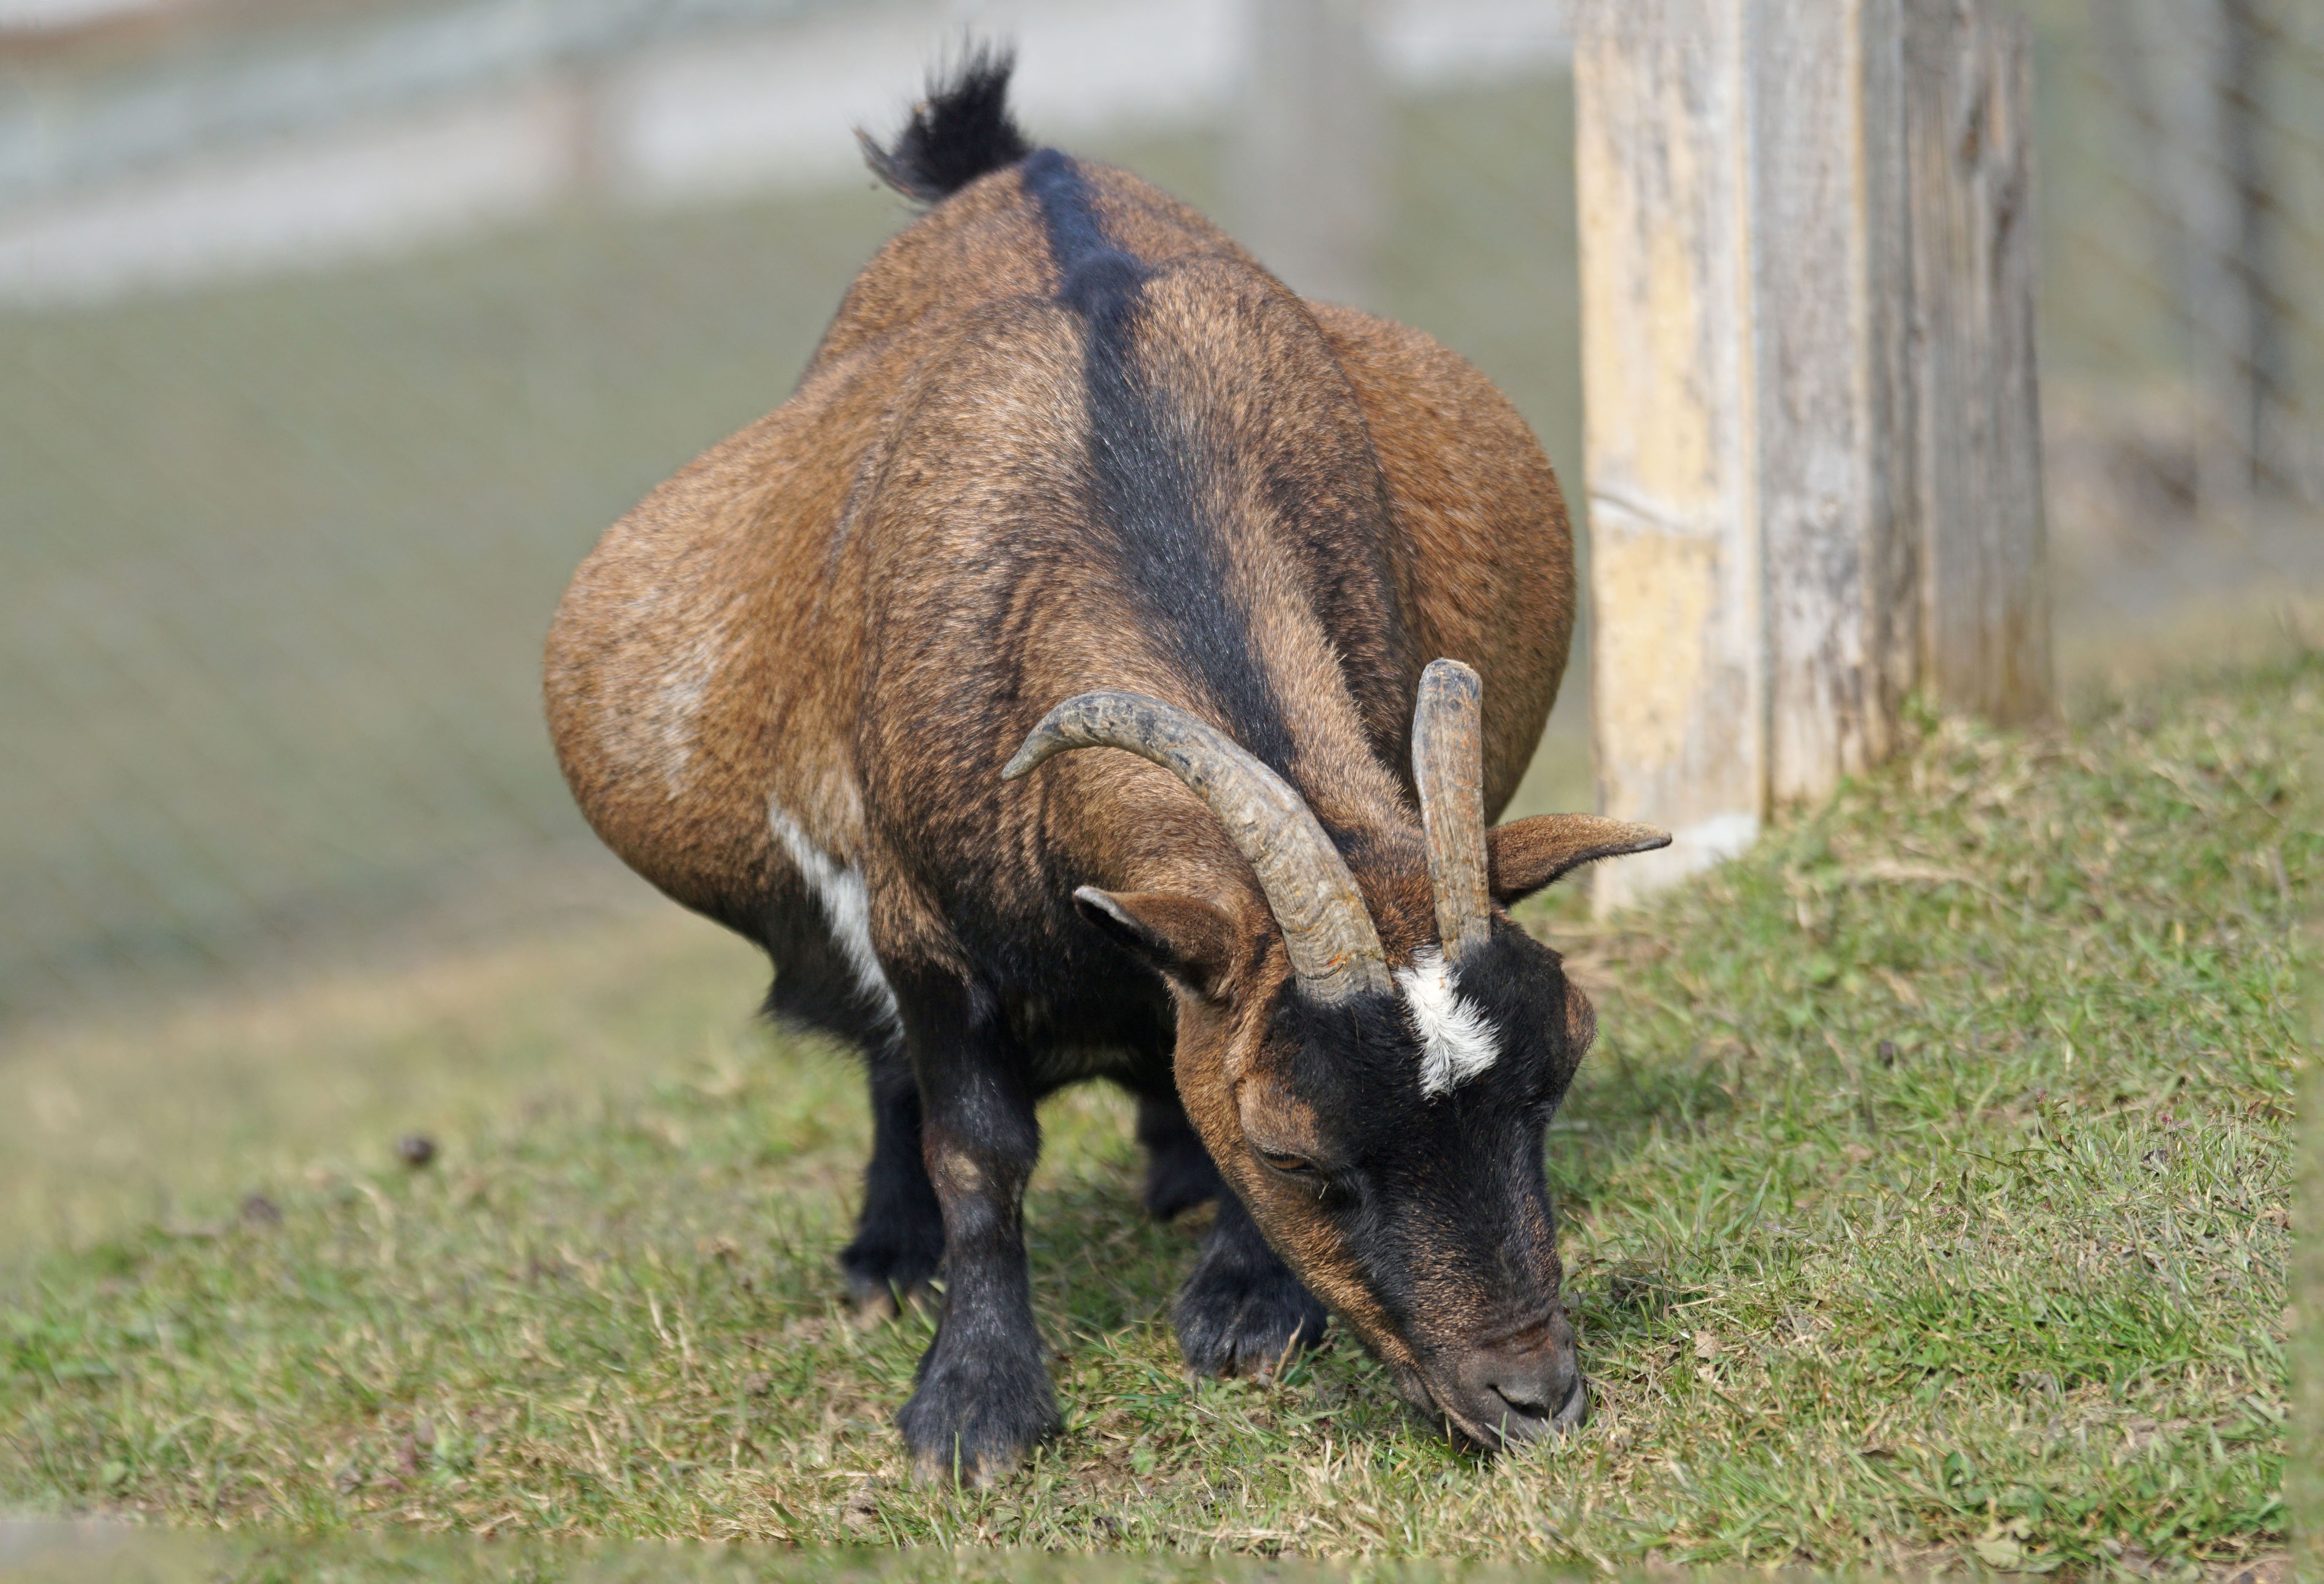
wildlife, goat, horn, pet, pasture, grazing, livestock, mammal, fauna, goats, animals, vertebrate, pregnant, african, paarhufer, horned, capra aegagrus hircus, cow goat family